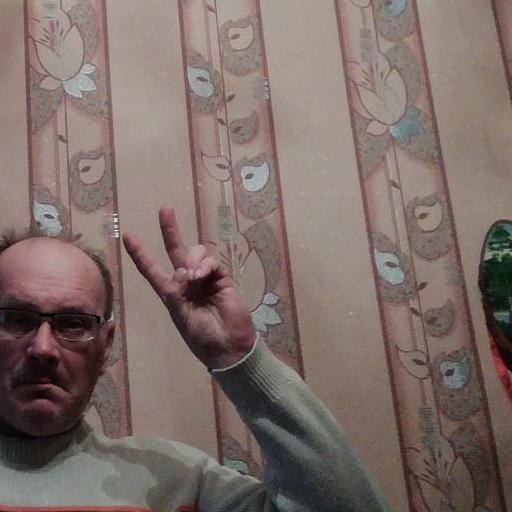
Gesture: peace